Aloe juvenna

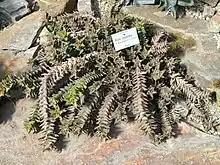
"Aloe juvenna" clump in cultivation

It is endemic to Kenya in East Africa. Here it is restricted to a small rocky area in the mountainous south west of the country, near the border with Tanzania.